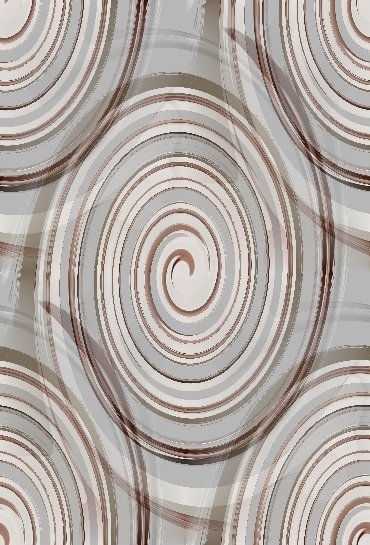
Texture: swirly